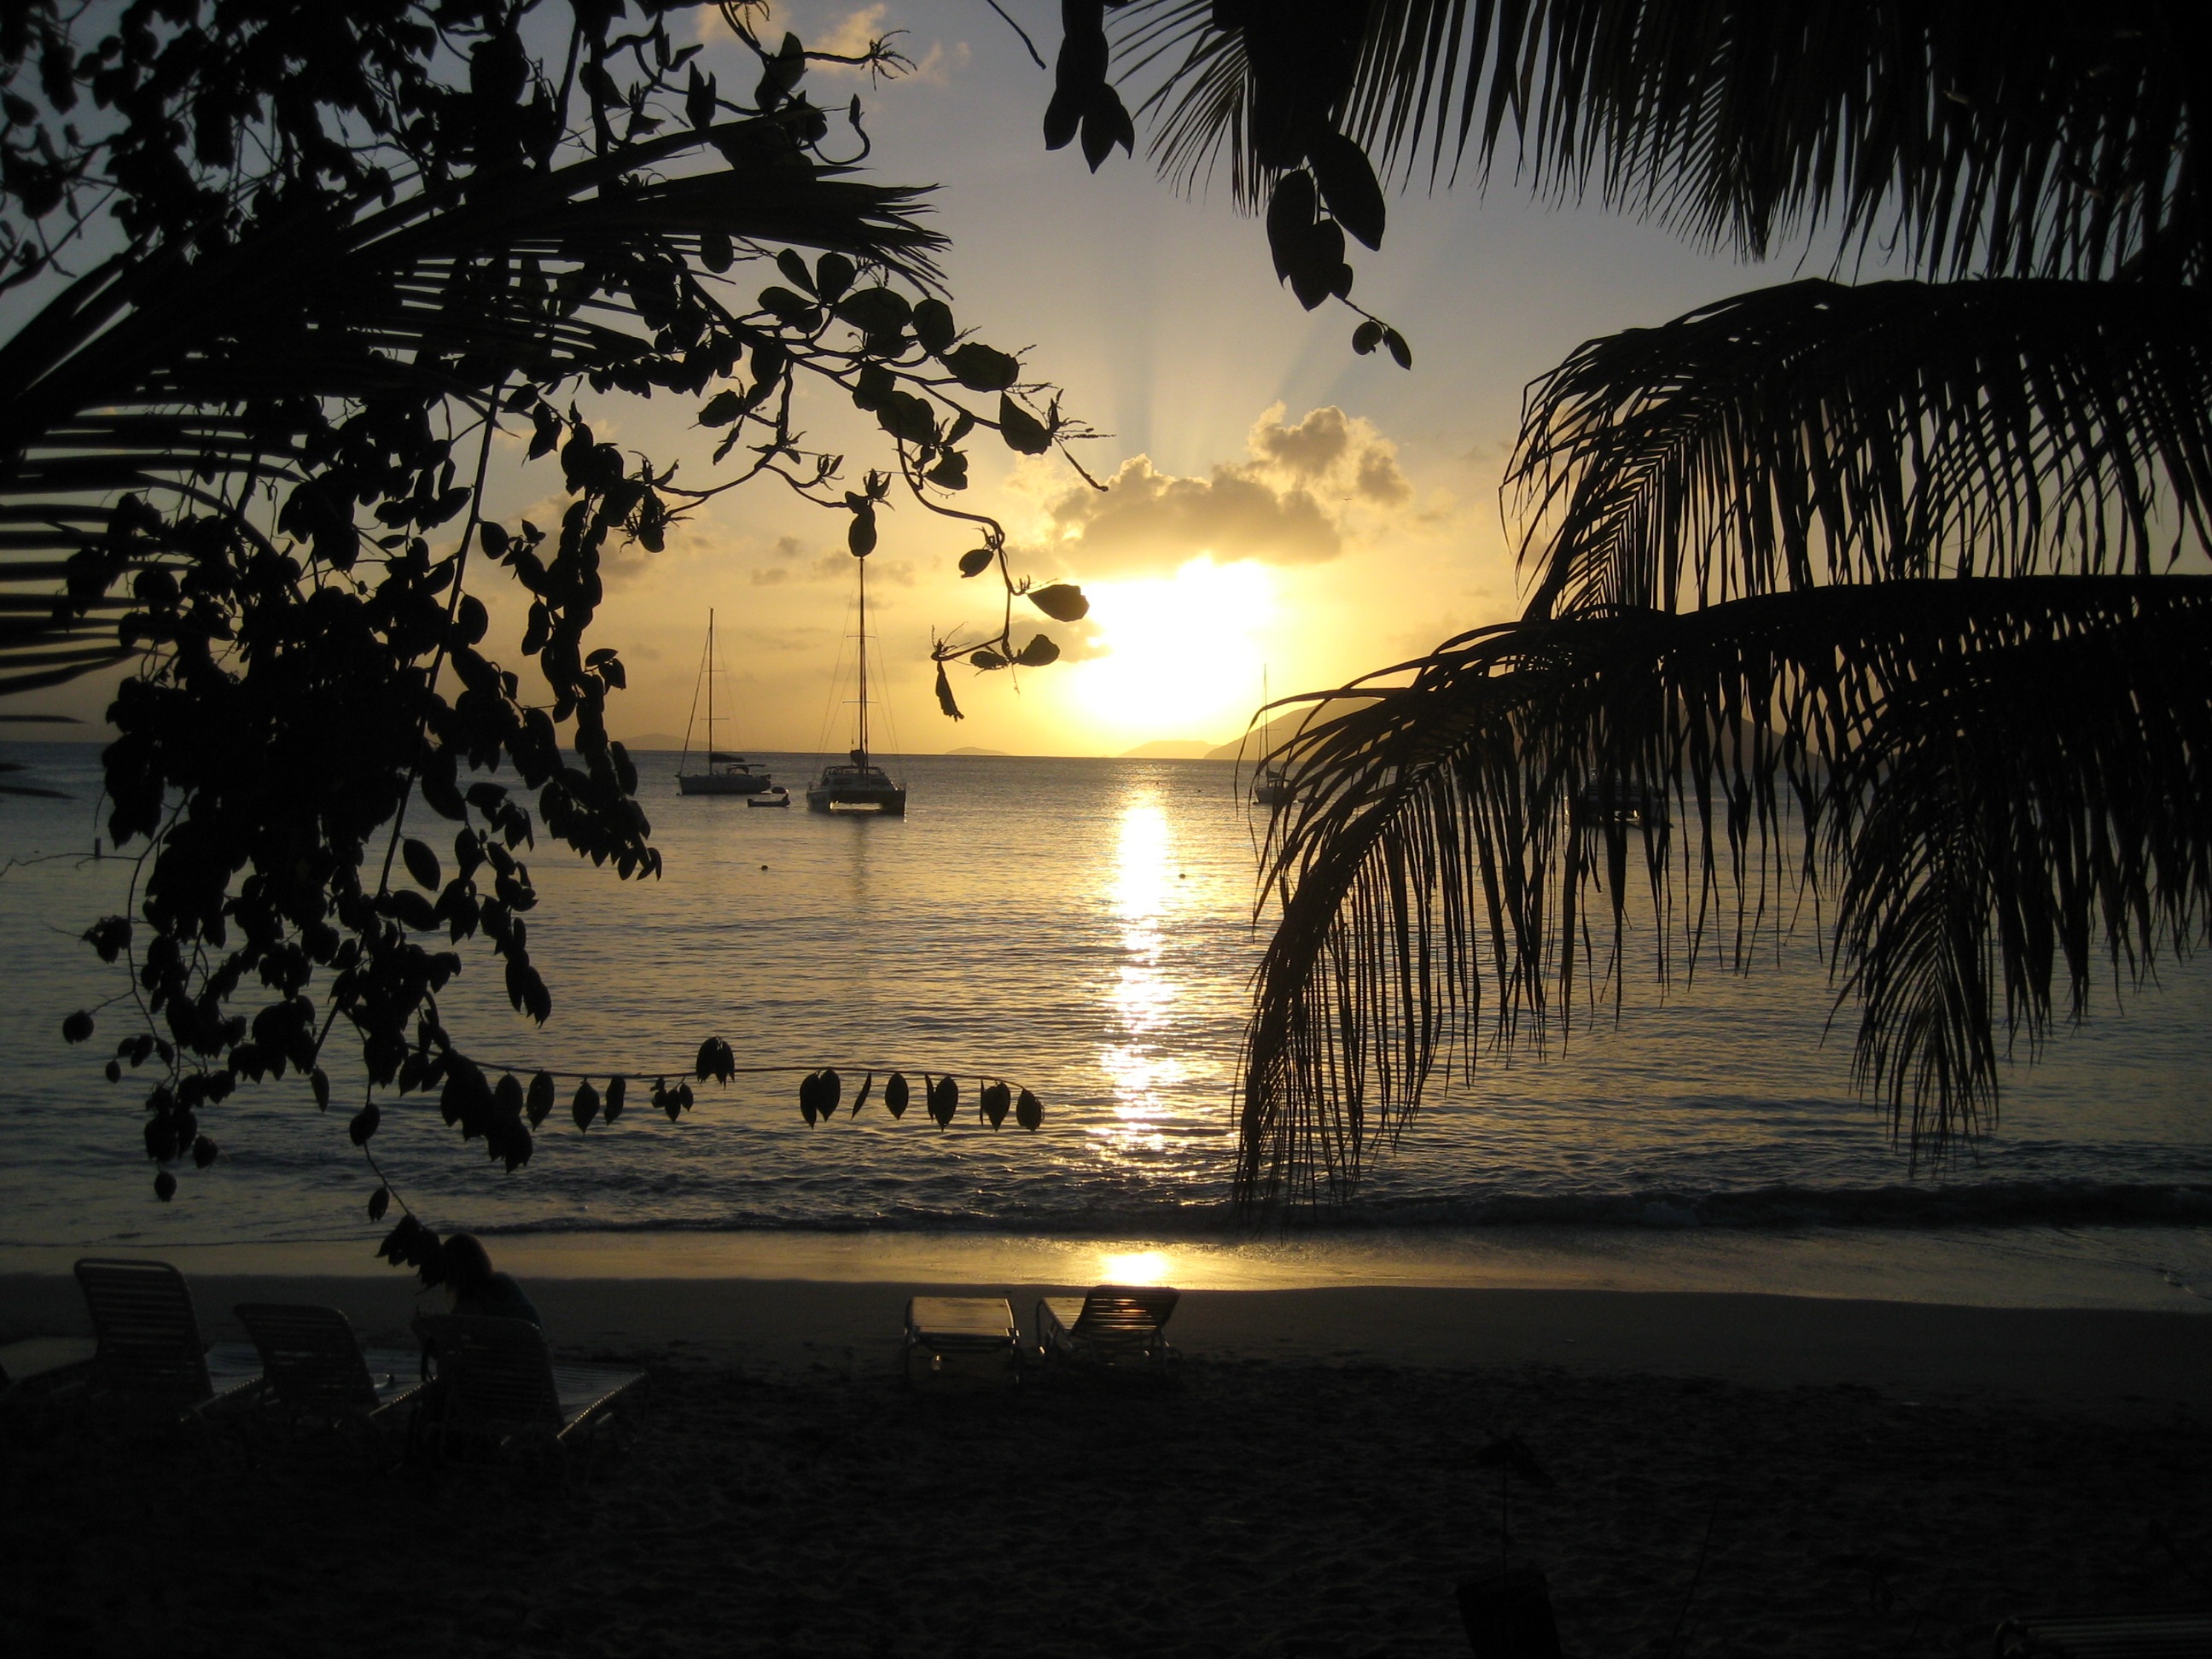
beach, sea, tree, nature, outdoor, ocean, horizon, light, sunshine, sun, sunrise, sunset, night, sunlight, morning, shore, wave, view, dawn, vacation, coastline, dusk, idyllic, evening, orange, reflection, relax, paradise, tranquil, scenic, seascape, scenery, peace, darkness, tropic, vivid, bright, caribbean, exotic, vibrant, palm trees, woody plant, arecales